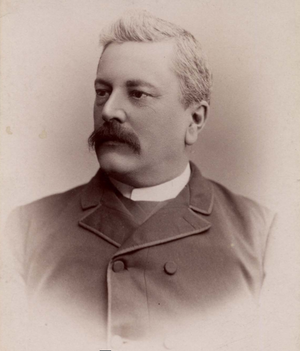
Pierre Grenier, né le 11 juin 1837 à Trois-Rivières et mort le 23 décembre 1903 à Saint-Maurice, est un médecin et un homme politique québécois.
Champlain est une circonscription électorale provinciale située dans la région de la Mauricie.